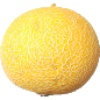
Label: Cantaloupe 1